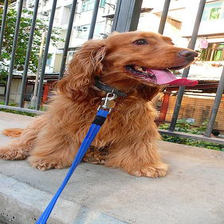
Species: dog
Breed: english cocker spaniel